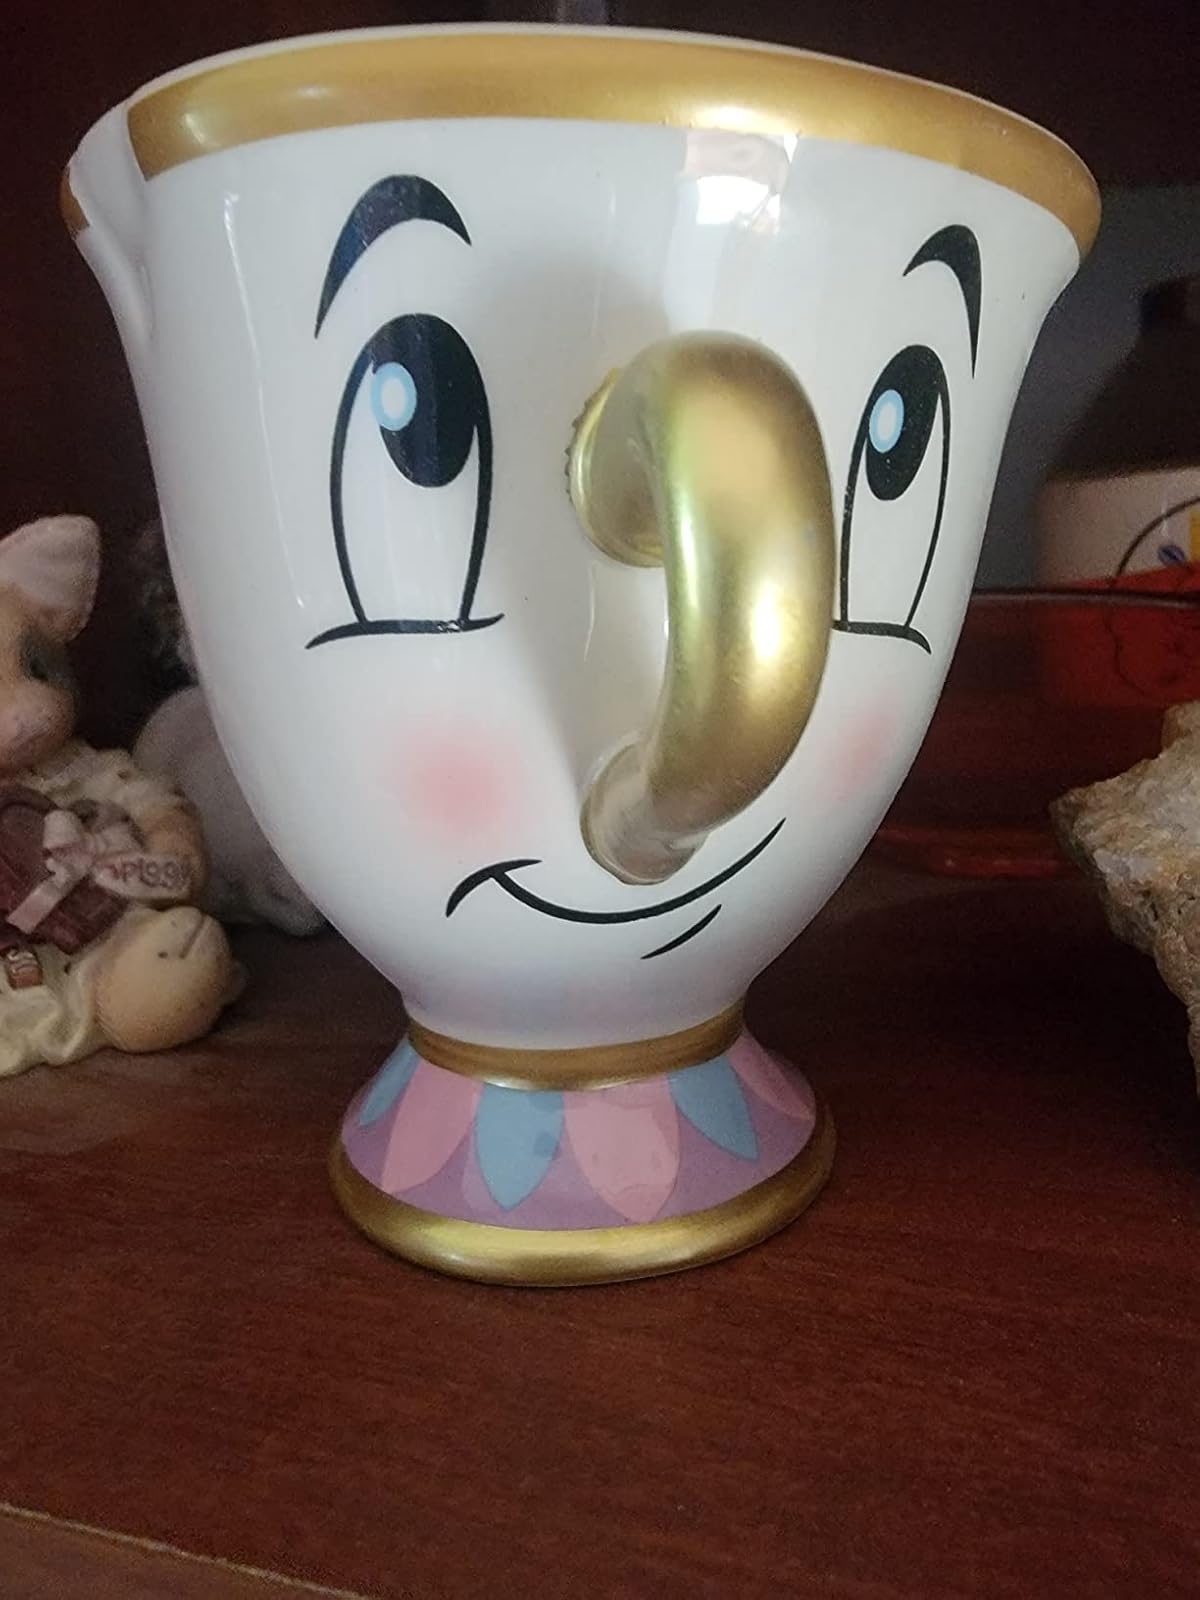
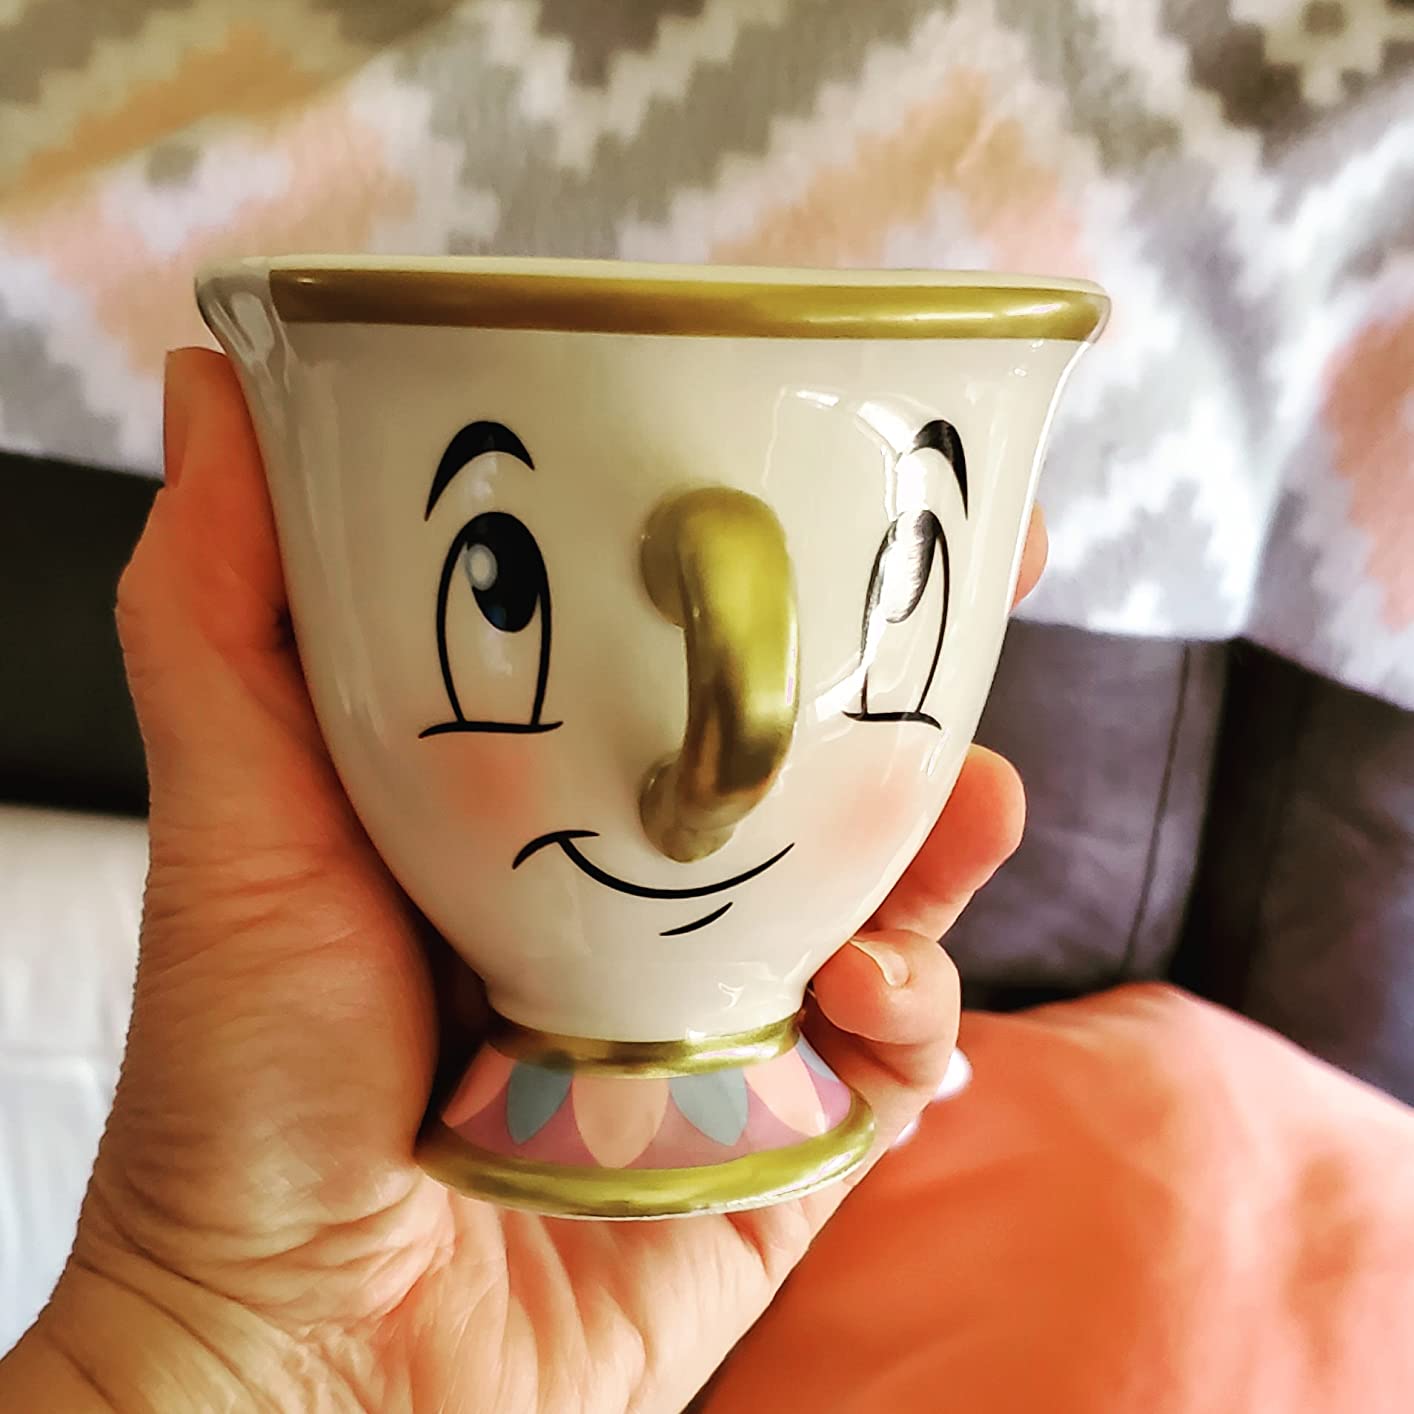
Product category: items_mug
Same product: yes